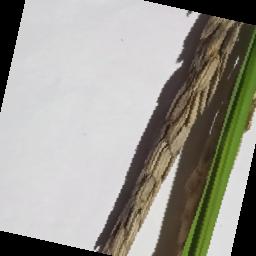
Label: Rice___Neck_Blast